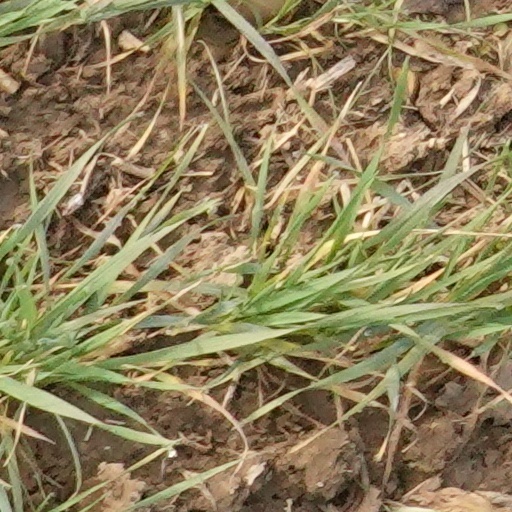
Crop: wheat